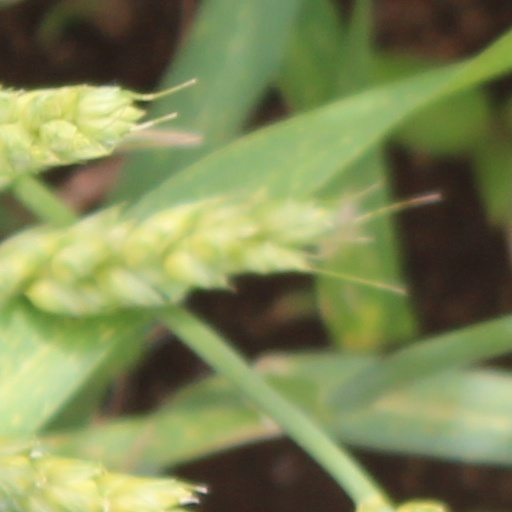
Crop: wheat